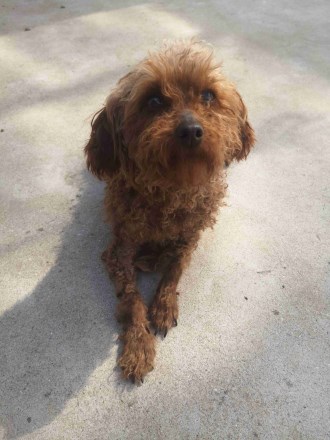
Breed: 7449-n000128-teddy